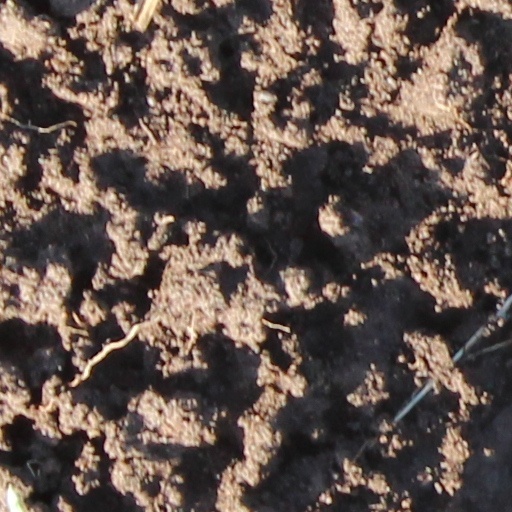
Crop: wheat